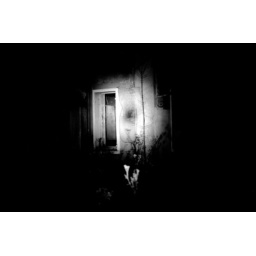
A house in the forest